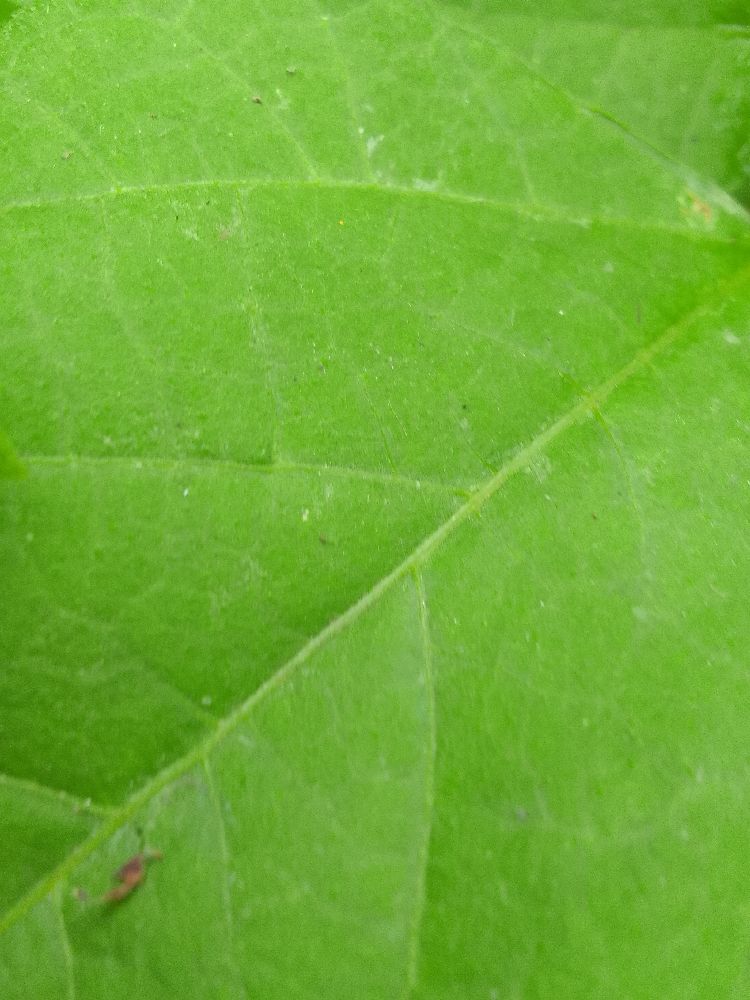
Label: healthy